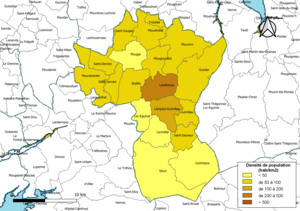
Carte des densités de population (millésimée 2016) des communes de la Communauté de communes du Pays de Landivisiau, département du Finistère, France. Composition au 1er janvier 2019.
La communauté de communes du Pays de Landivisiau est une communauté de communes française, située dans le département du Finistère, en région Bretagne.